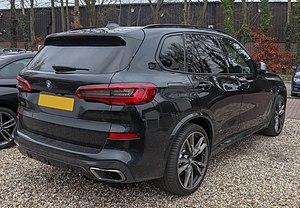
La BMW X5 est un SAV produit par le constructeur BMW. Il s'agit d'un véhicule tout-terrain haut de gamme, concurrent direct des Range Rover Sport, Mercedes-Benz ML, Volvo XC90, Audi Q7, Volkswagen Touareg et Porsche Cayenne.